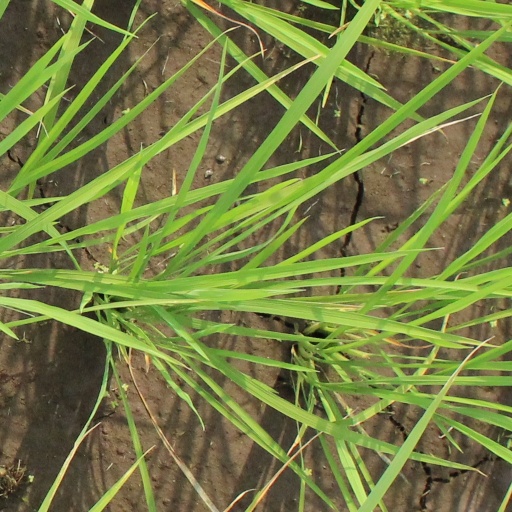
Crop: rice